End-face mechanical seal

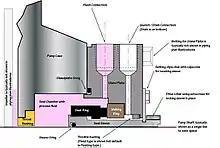
The seal components may be conveniently pre-assembled into a cartridge for ease of installation.

Either the seal ring or the mating ring may be the rotating element. Seals with rotating seal rings are said to be "rotating" seals; seals with stationary seal rings are said to be "stationary" seals. Because the springs are always associated with the seal rings, sometimes the distinction is made as "rotating springs" versus "stationary springs". For convenience, rotating seals are used in most equipment; however, stationary seals have some advantages over rotating seals. In small, mass-produced seals for modest services, the entire seal may be placed in a package which minimizes shaft and housing requirements for the equipment. Stationary seals are also used to advantage in large sizes or at high rotational speeds.